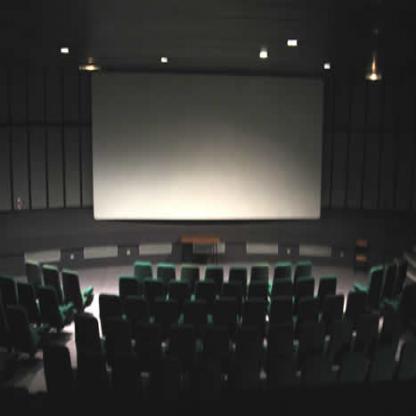
Scene: Indoor